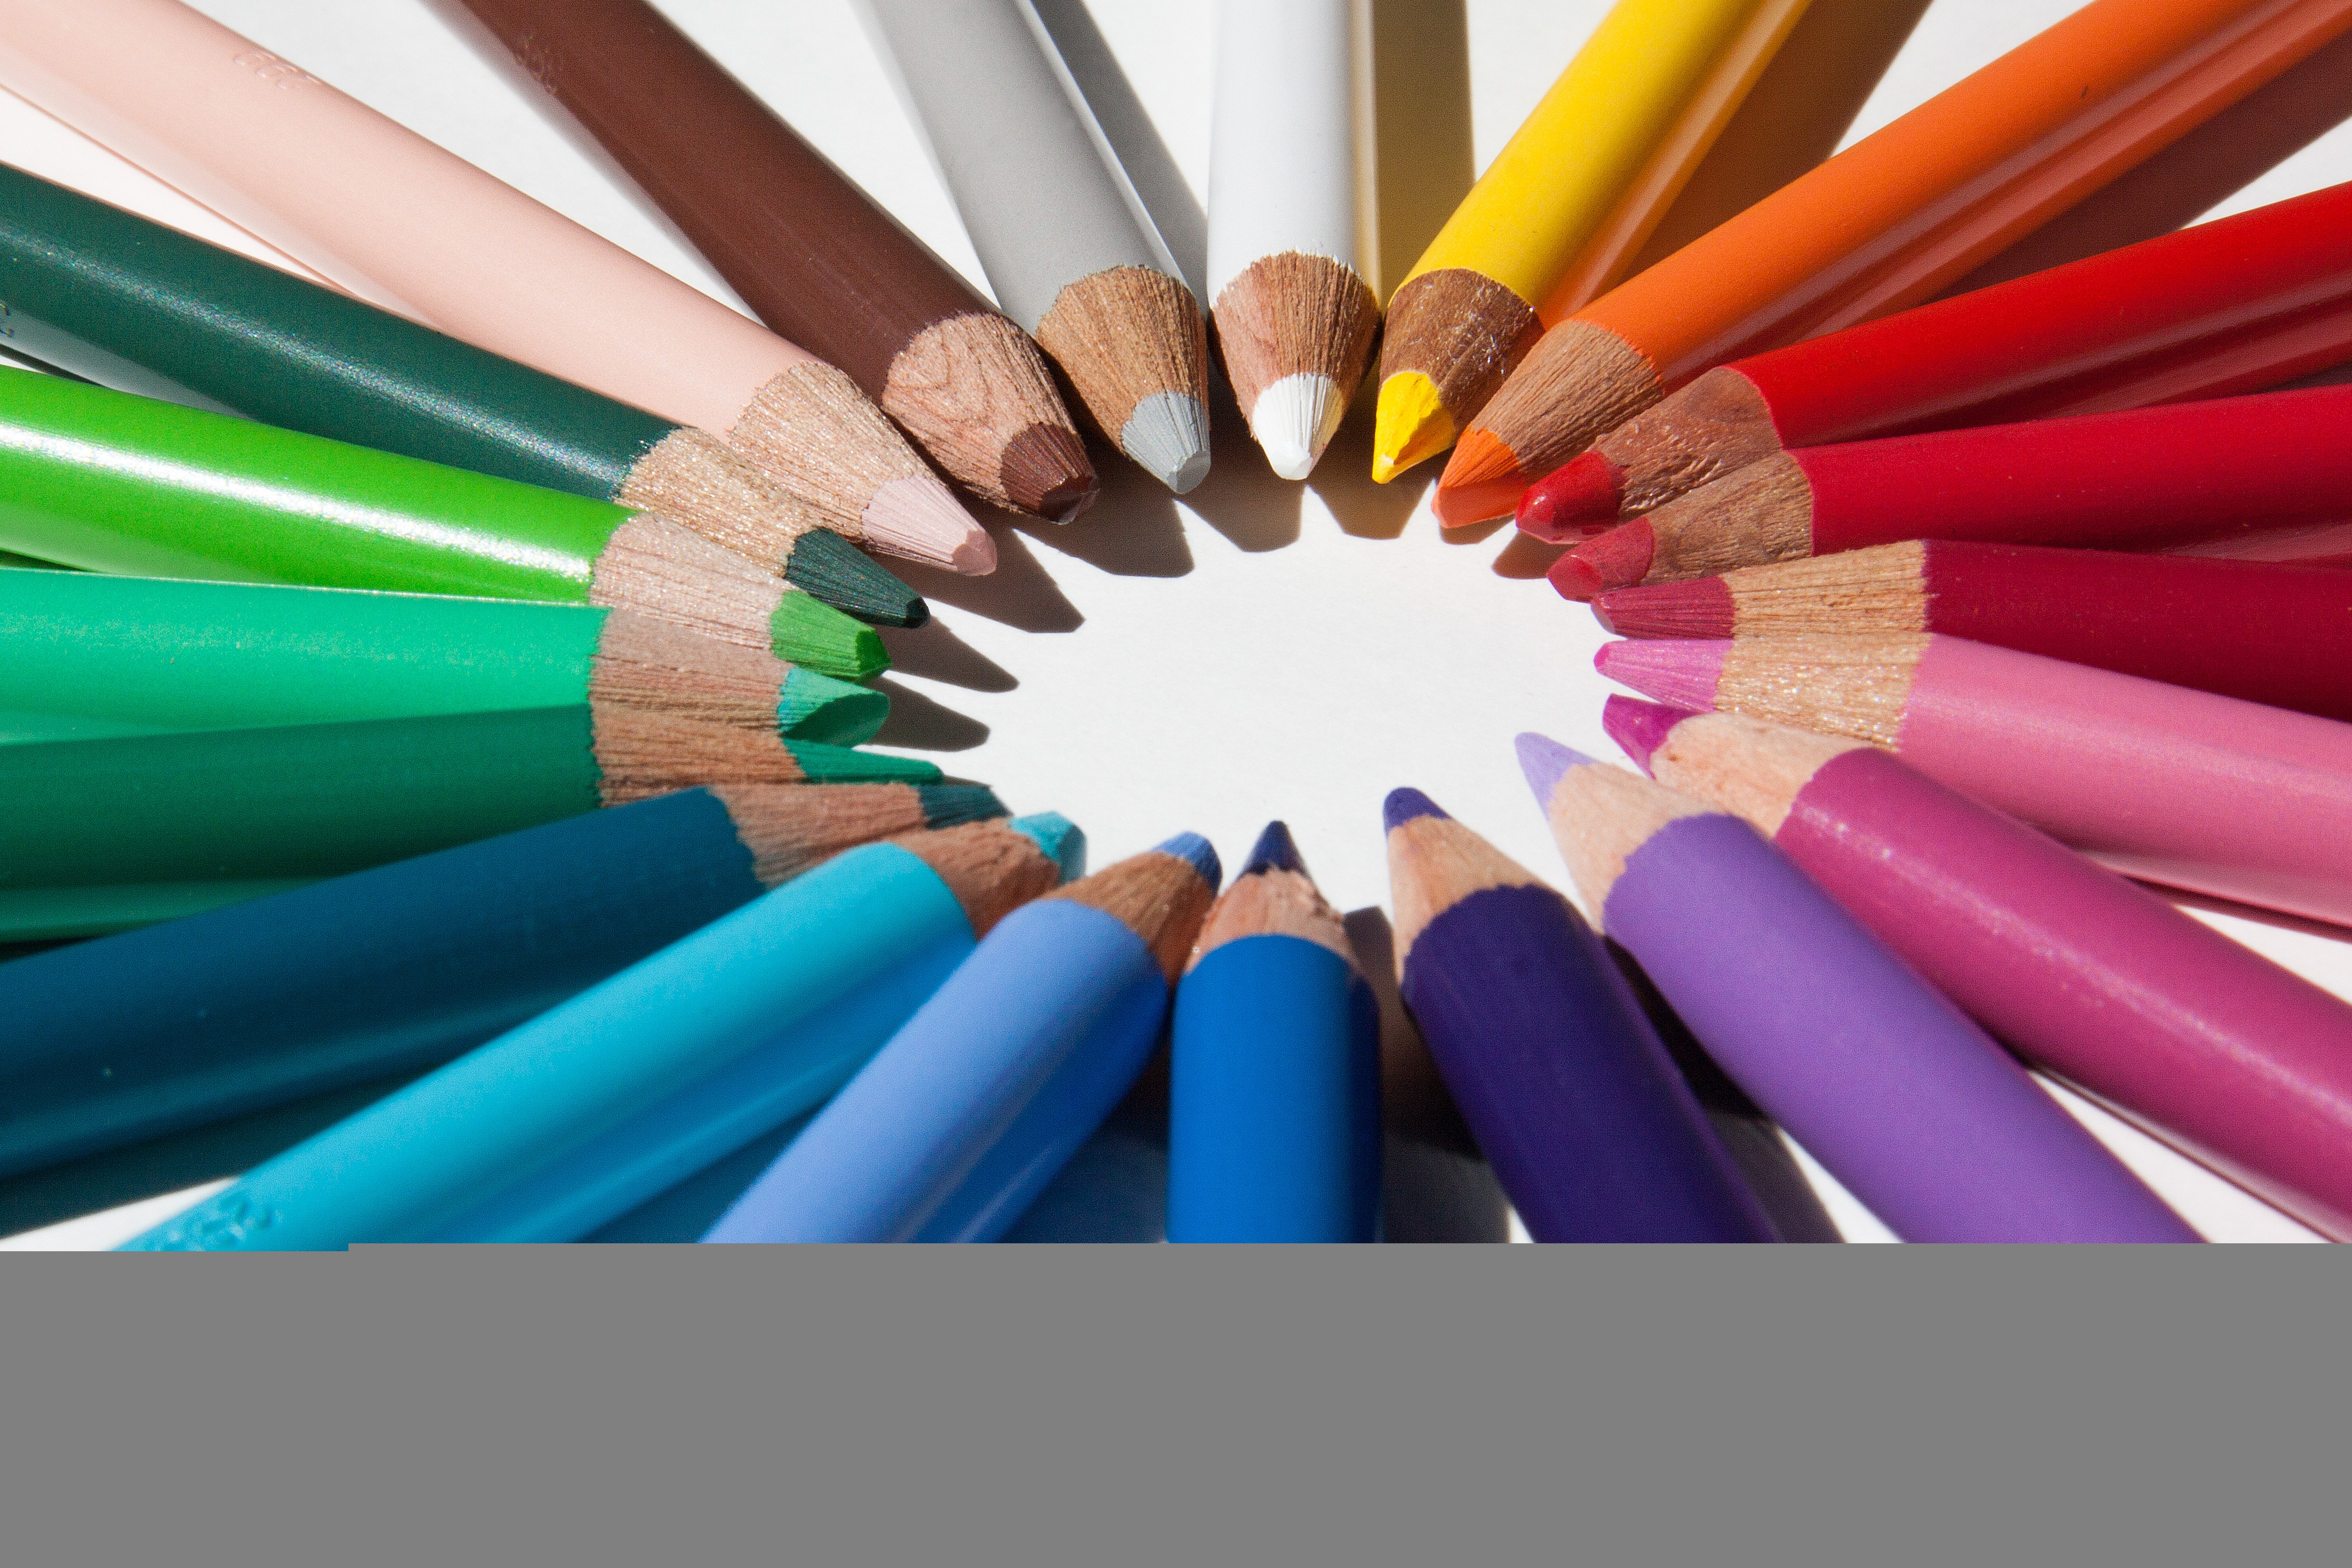
pencil, star, color, colorful, sketch, draw, leave, pointed, colored pencils, graphic design, colour pencils, different colored crayons, writing or drawing device, tips on, lacquered wood, with coloured mines, color circle, cover of the mine